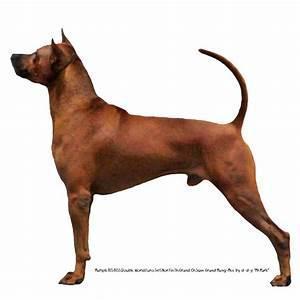
dog